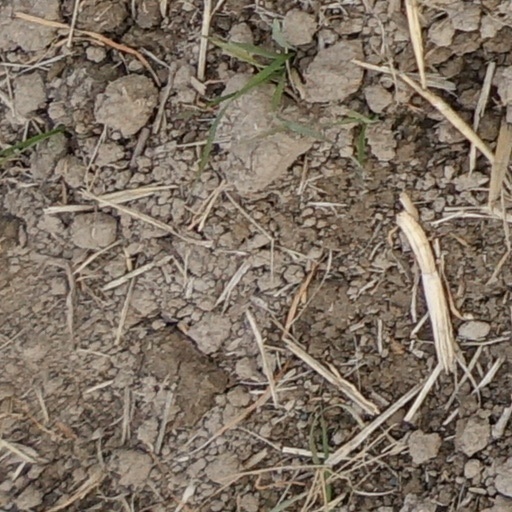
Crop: wheat